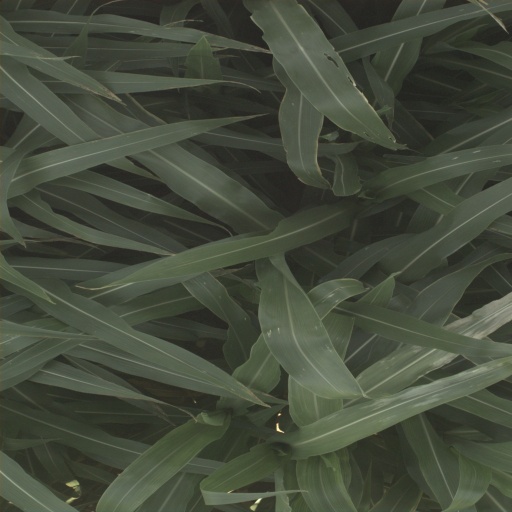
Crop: sorghum